Lamborghini 350 GT

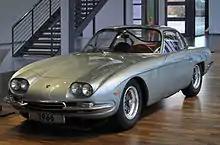
1966 Lamborghini 350 GT

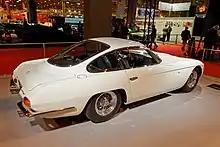
1964 Lamborghini 350 GT rear

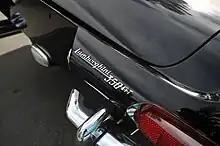
1965 Lamborghini 350 GT rear detail

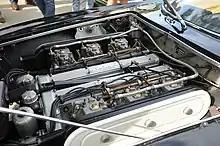
1965 Lamborghini 350 GT engine

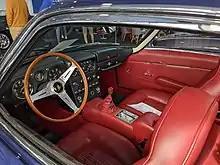
1965 Lamborghini 350 GT interior

The 350 GT shared a number of features with the 350 GTV prototype, including a four-wheel independent suspension, the quad-cam 3.5 liter Lamborghini V12, and an aluminium body. A number of mechanical revisions and refinements were made due to the suggestions of the Neri and Bonacini racing development shop and test driver Bob Wallace. The body was redesigned by Carrozzeria Touring, retaining the original profile while cleaning up details of the design to result in a more cohesive appearance. Most noticeable was the replacement of the prototype's rotating hidden headlights with fixed headlights.